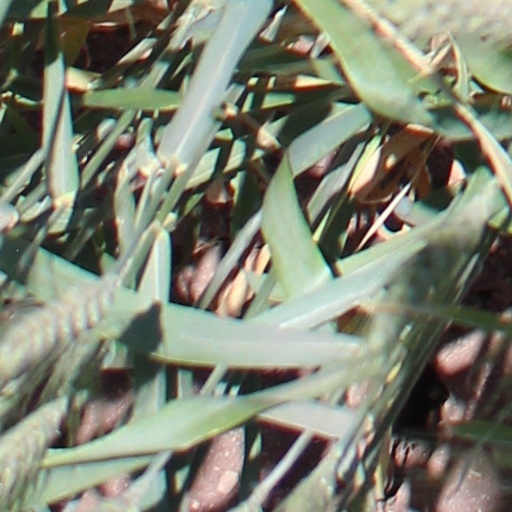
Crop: wheat